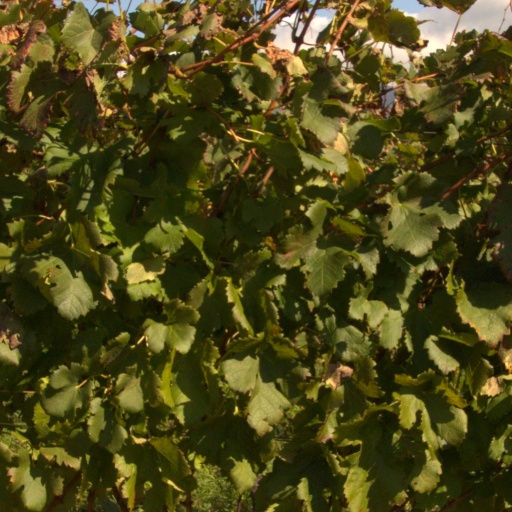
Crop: grape